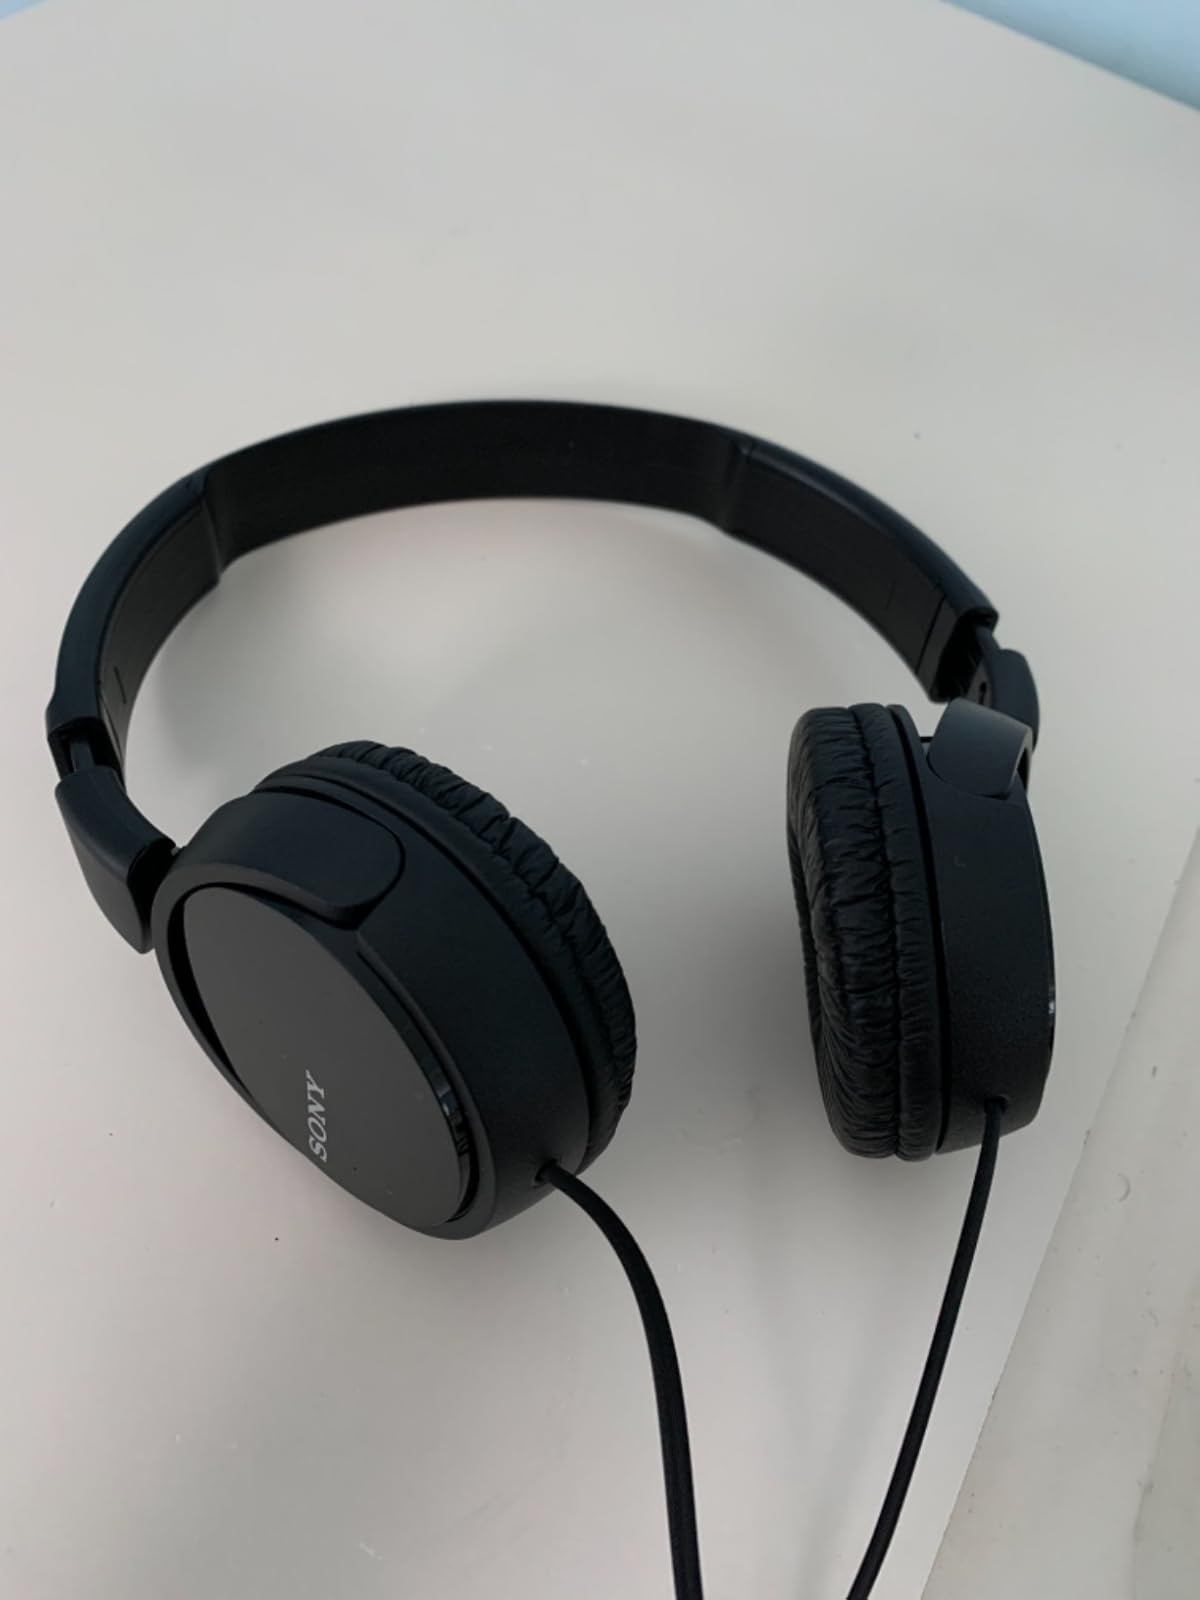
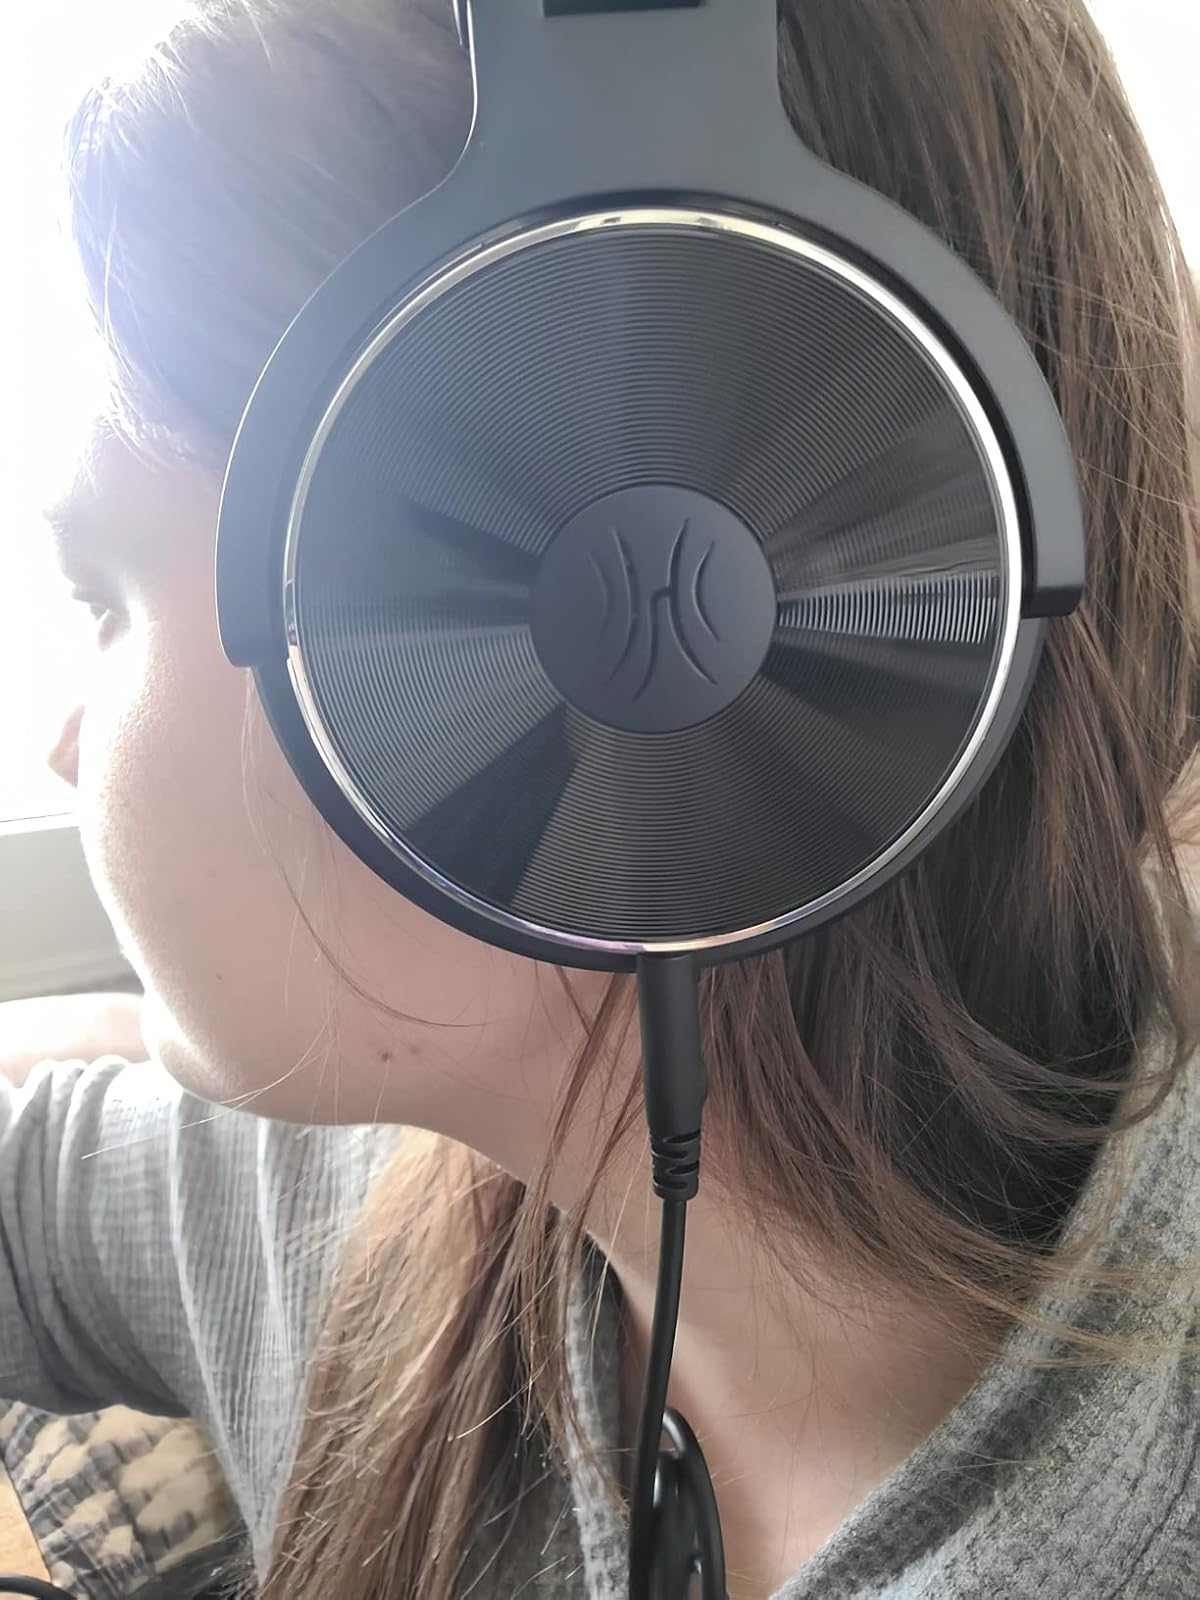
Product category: headphones
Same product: no